Real Academia de Bellas Artes de San Carlos de Valencia

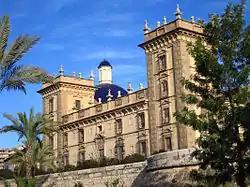
Museu de Belles Arts de València, headquarters of the Saint Charles Royal Academy of Fine Arts.

The Real Academia de Bellas Artes de San Carlos de Valencia (Spanish for "Saint Charles Royal Academy of Fine Arts of Valencia") has been a Spanish Art school in Valencia since 1768.